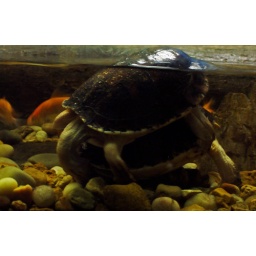
A trip to the zoo on a rainy Monday I had never seen a under water turtle fight before